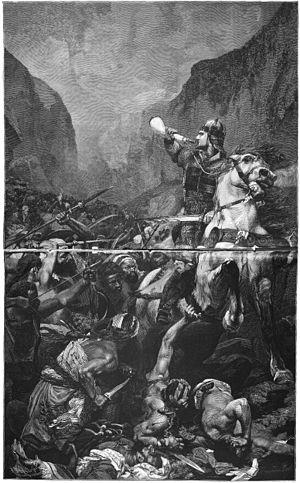
Veillantif, Veillantin ou Bride d’Or est le cheval de guerre rapide, fidèle et intelligent, appartenant à Roland le paladin selon plusieurs chansons de geste.